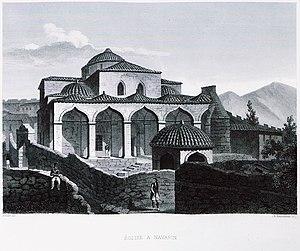
Pylos, aussi connue sous le nom de Navarin, est une ville de Grèce, située en Messénie dans le sud-ouest du Péloponnèse, et bordée par la mer Ionienne. Elle est le siège de la municipalité de Pylos-Nestor, créée par le programme Kallikratis en 2010.